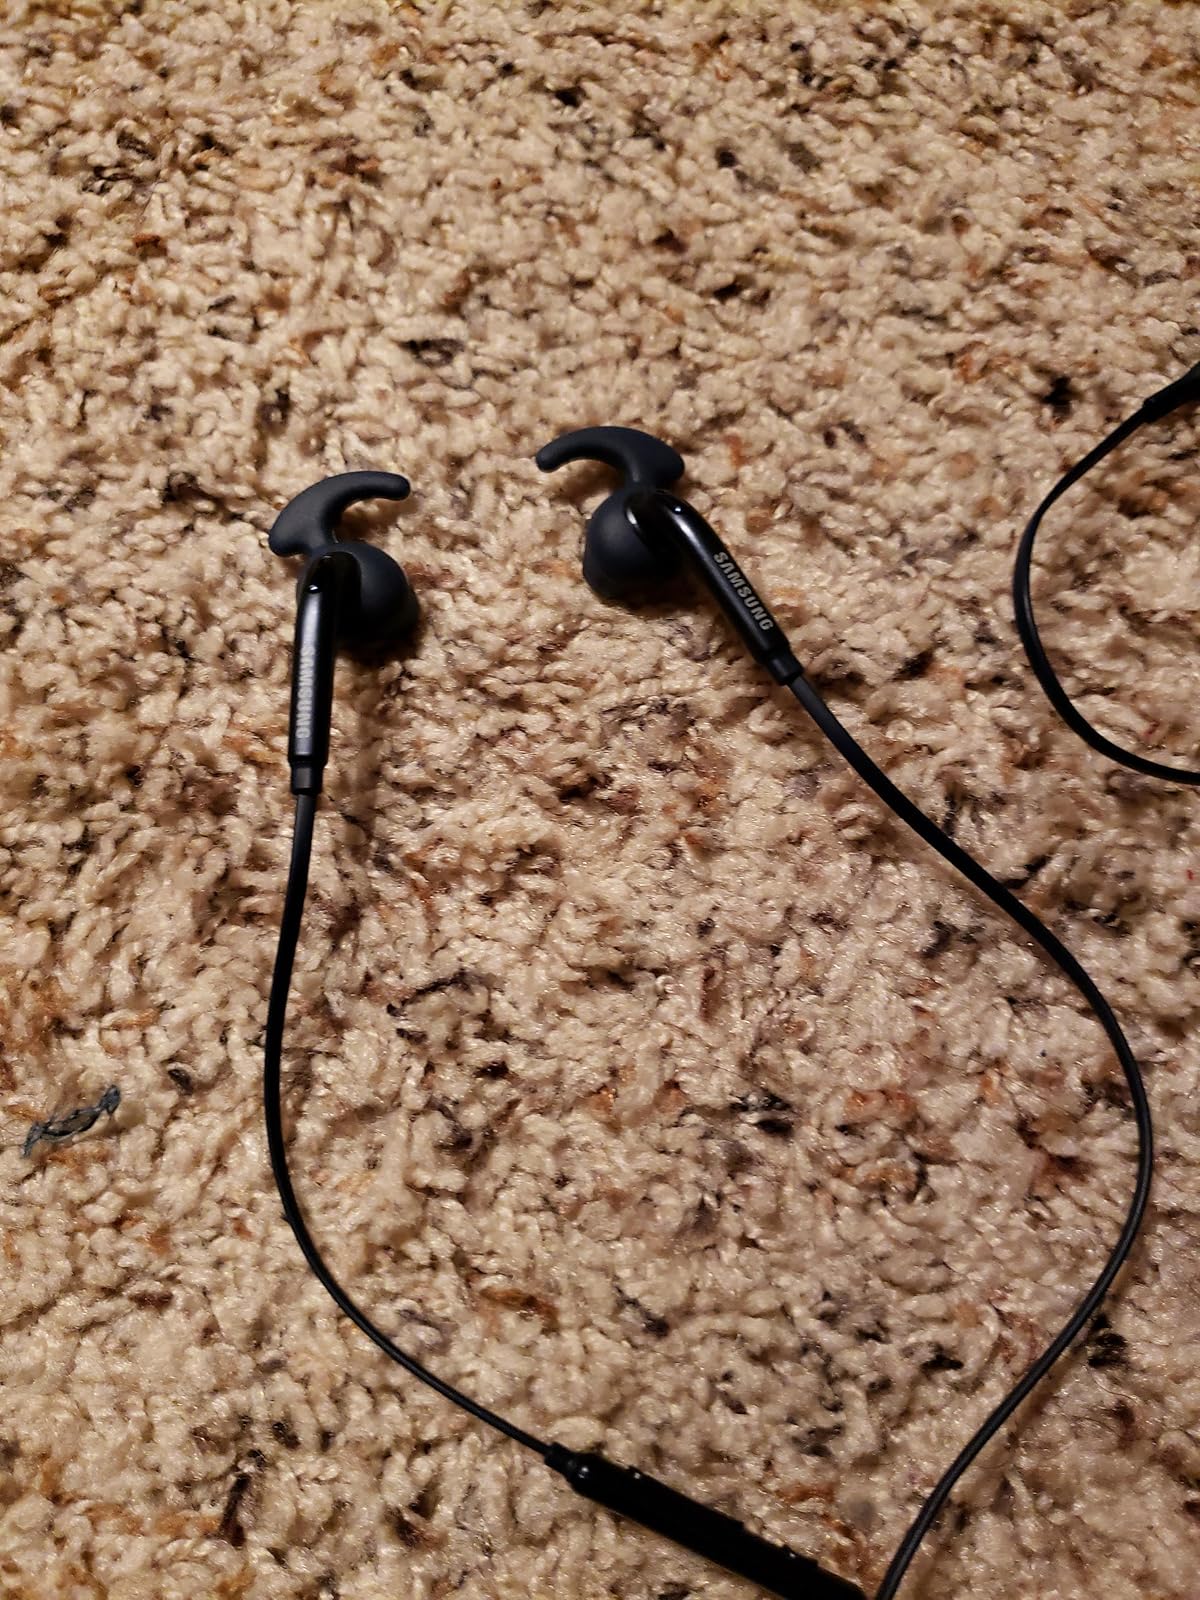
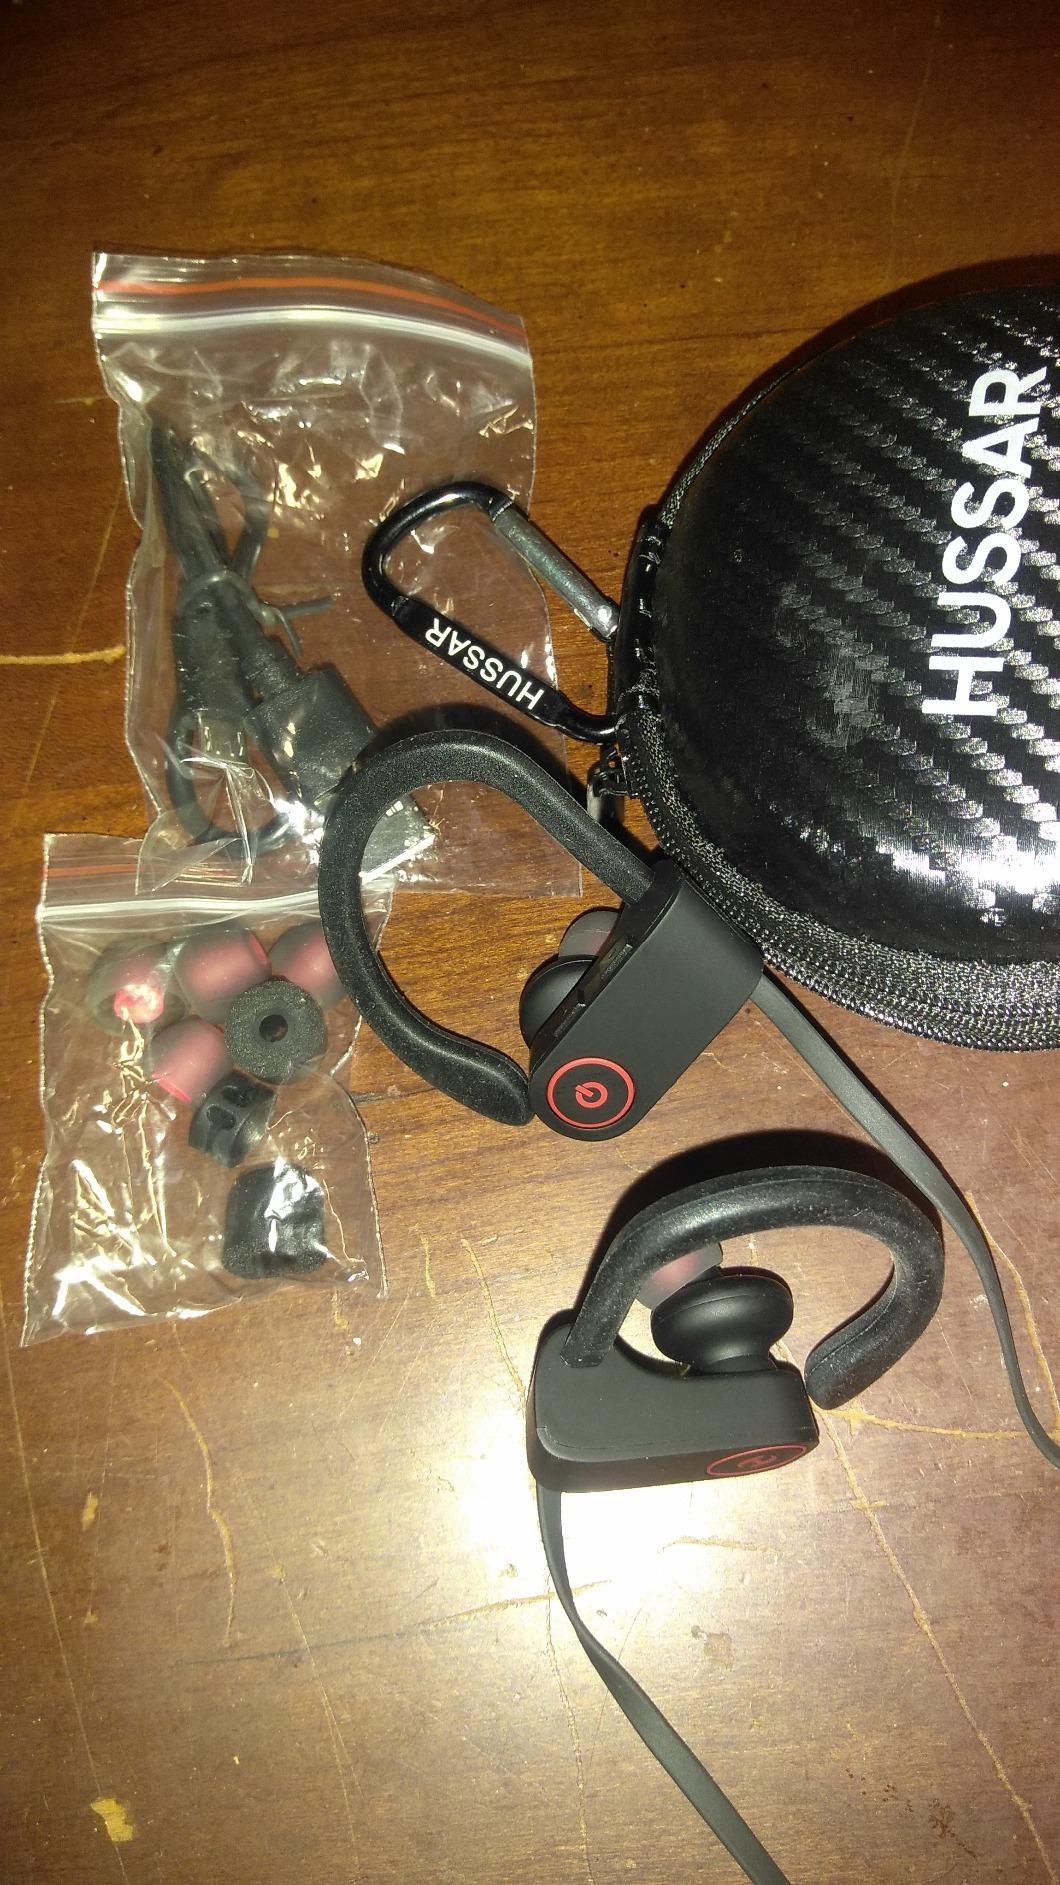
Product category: headphones
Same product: no